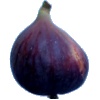
Label: fig